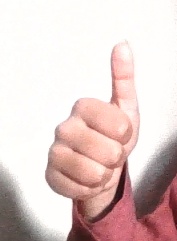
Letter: aleff